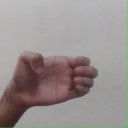
अक्षर: ख